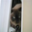
Label: cat